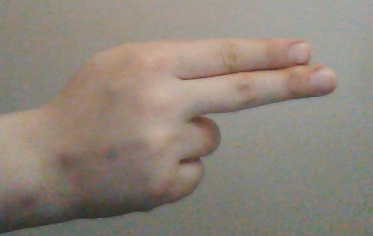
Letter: ain